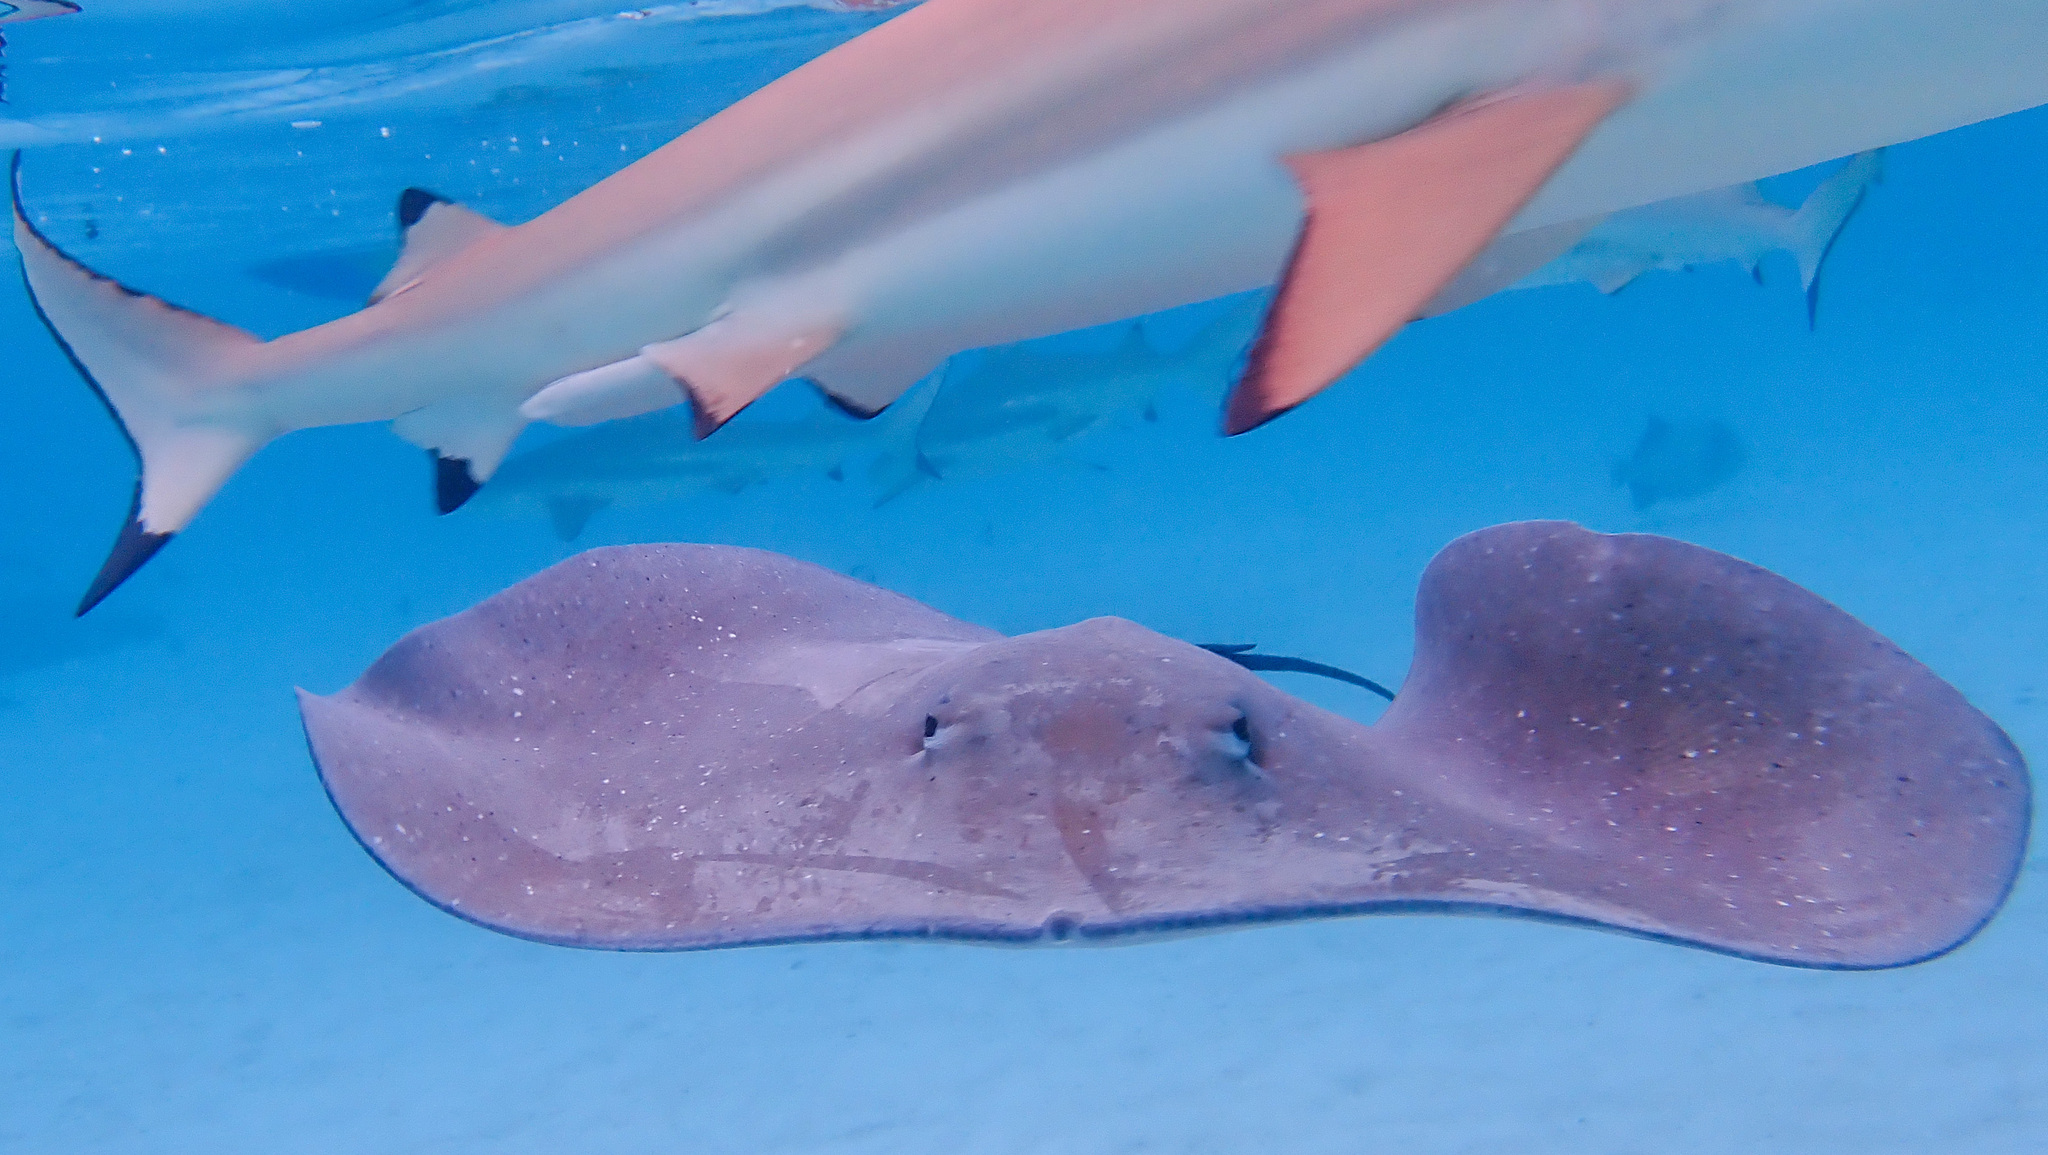
fish (species not among the labelled classes)